Contemporary history of Spain

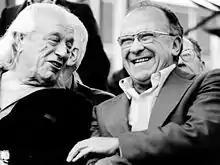
Rafael Alberti and Santiago Carrillo in 1978. The prestigious communist poet occupied, together with "La Pasionaria", the "mesa de edad" of the first democratic courts, in spite of the disappointing results of the PCE.

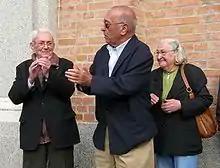
Marcelino Camacho and Nicolás Redondo, union leaders of Comisiones Obreras and UGT and deputies for the PCE and PSOE during the 1970s and 1980s (the photograph is from 2008).

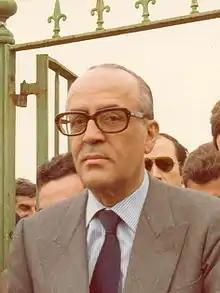
Leopoldo Calvo Sotelo was the shortest-serving prime minister in the democratic era.

After the establishment of the alliance with the United States, the regime allowed a relative political opening, consisting of the damping of the fascist rhetoric of Falange or the enactment of laws (such as the Press and Printing Law of 1966 or "Ley Fraga", by Manuel Fraga Iribarne, the most open-minded minister) that suppressed prior censorship, although it did not mean a real freedom of expression.